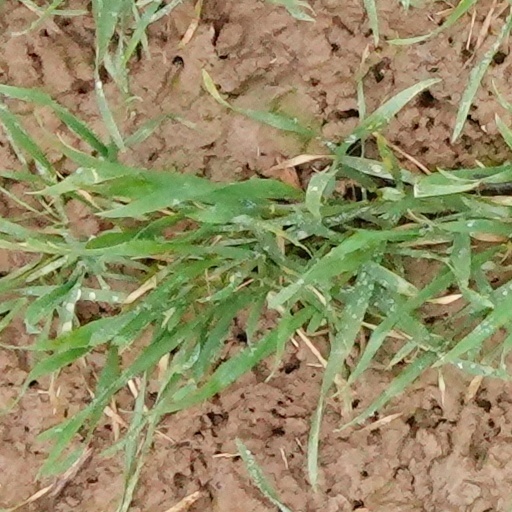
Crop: wheat